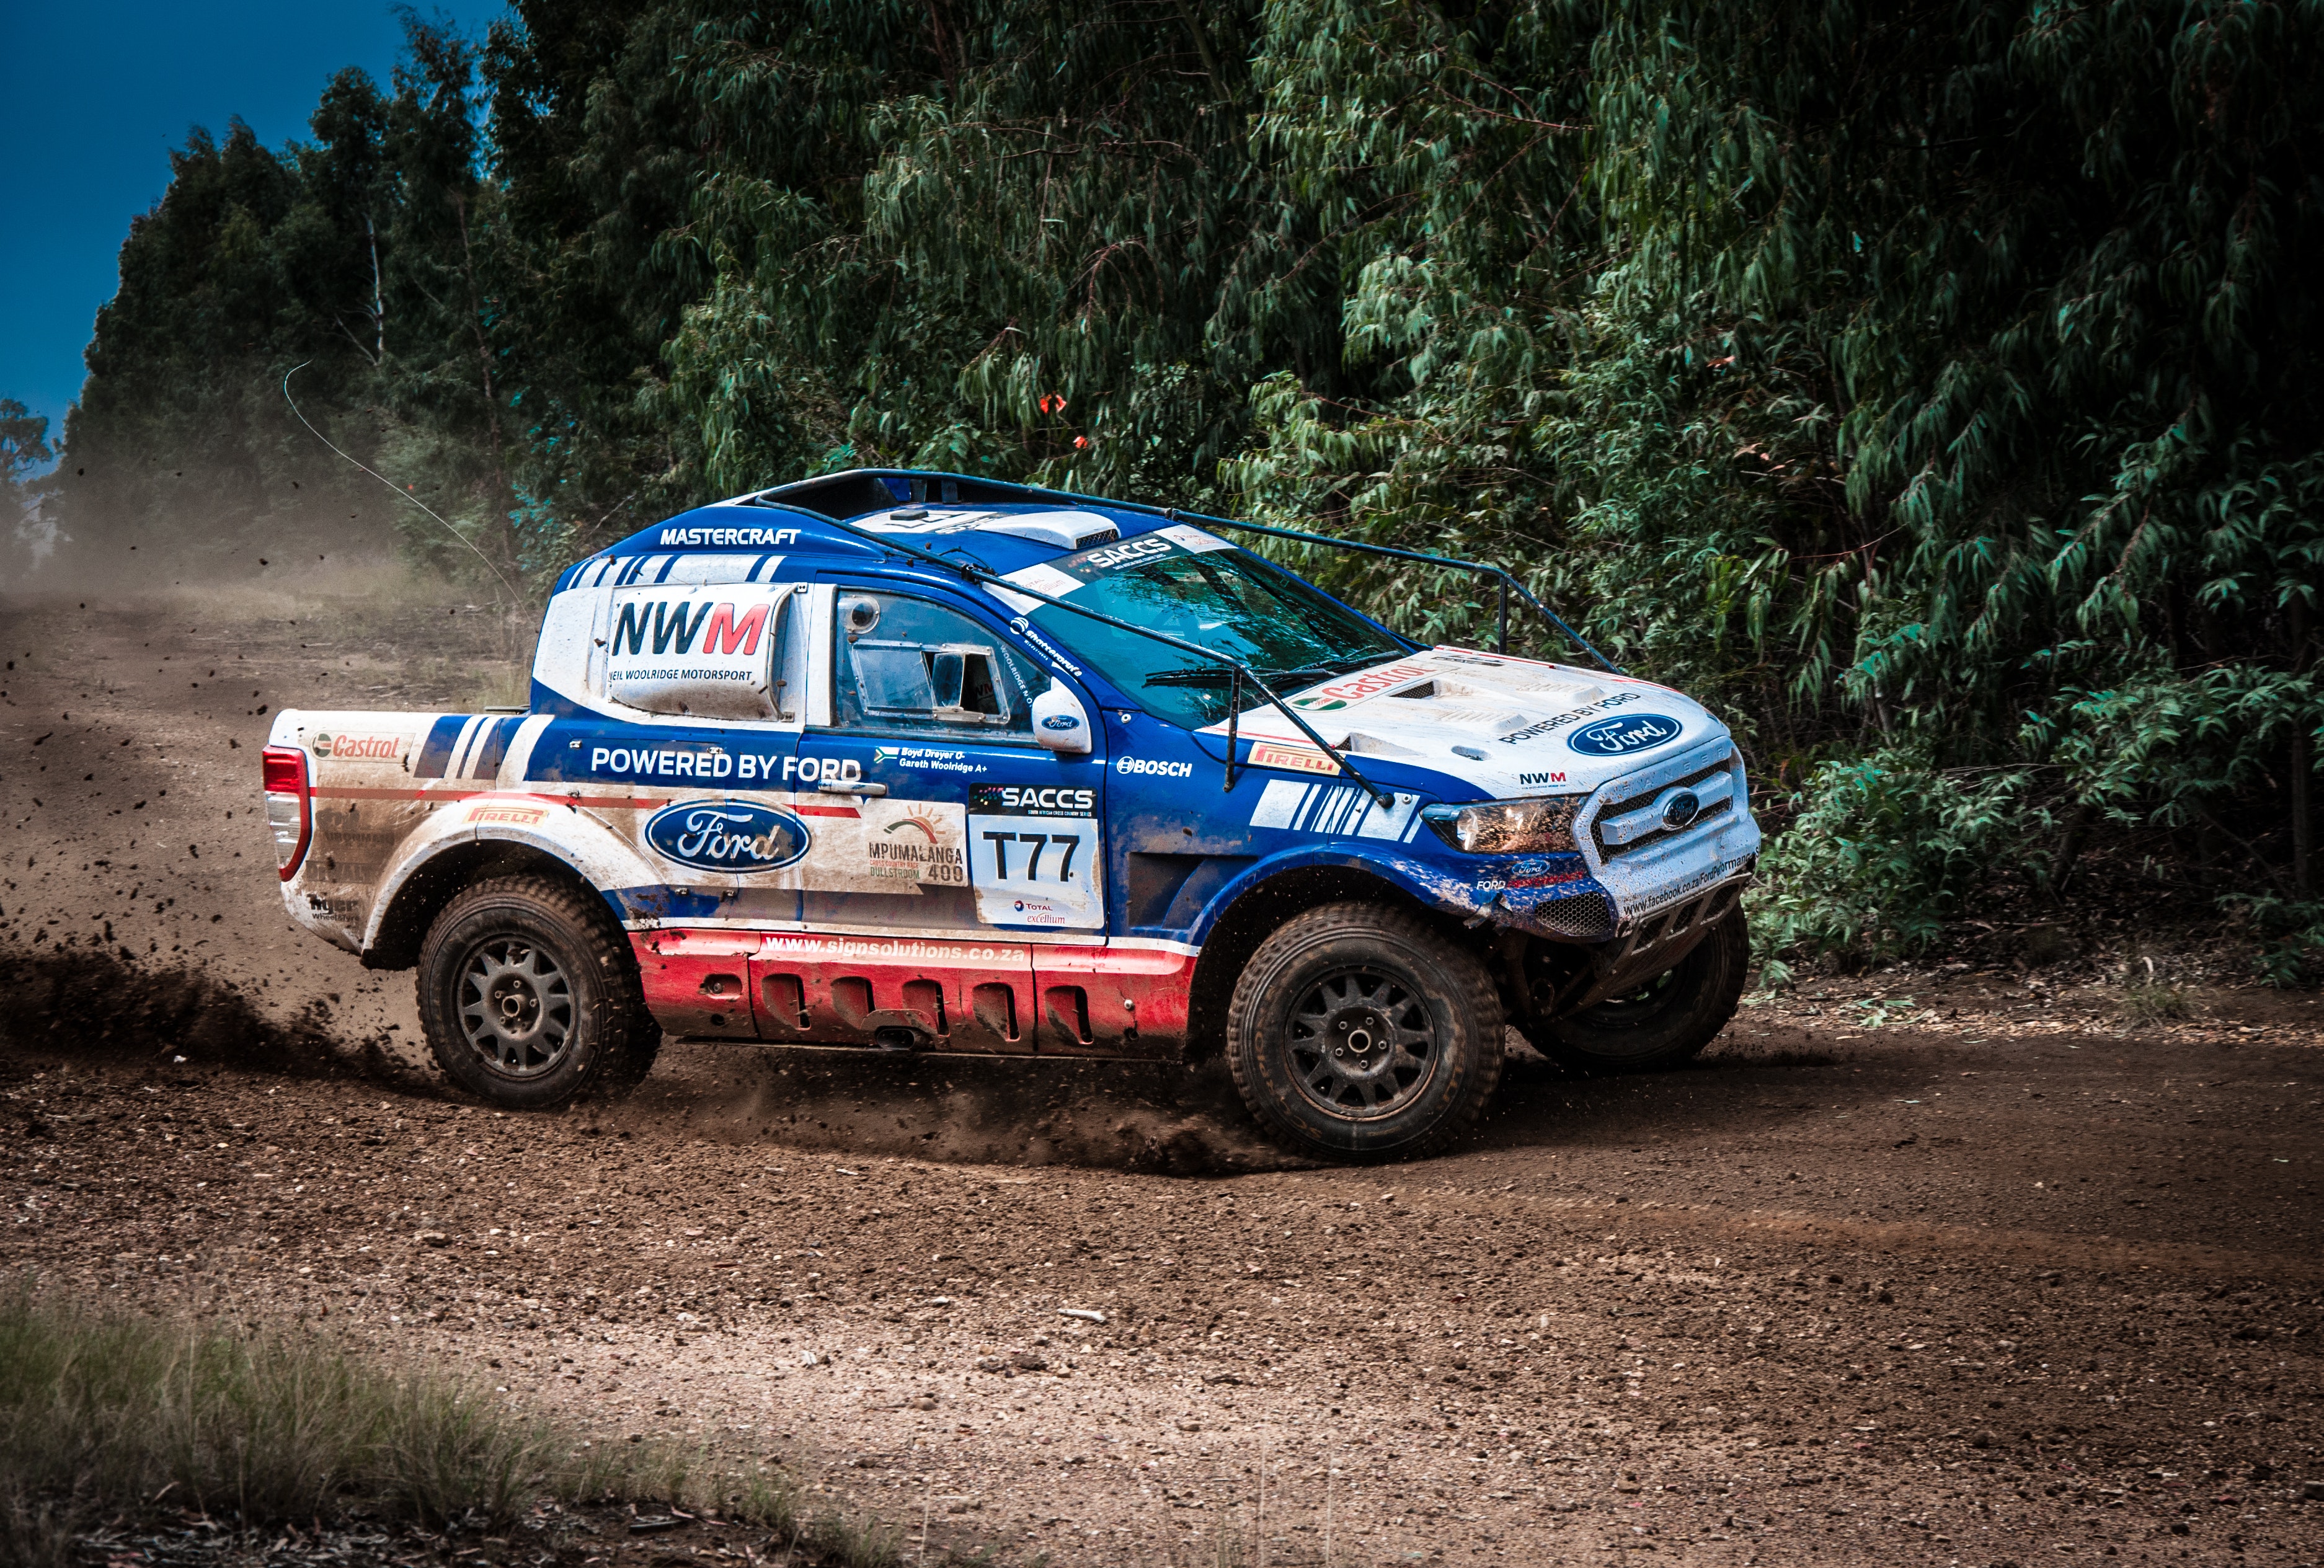
land vehicle, vehicle, rallying, world rally championship, motorsport, car, world rally car, off road racing, Regularity rally, racing, off roading, rally raid, race car, off road vehicle, auto racing, rallycross, sports, mitsubishi, stock car racing, dirt track racing, sports car, plain, sport utility vehicle, Mini SUV, pickup truck